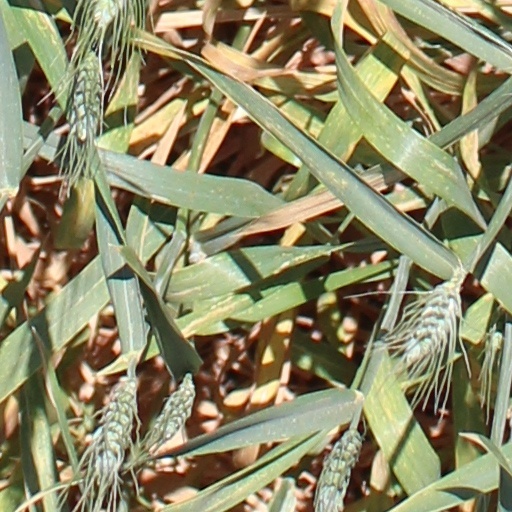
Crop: wheat